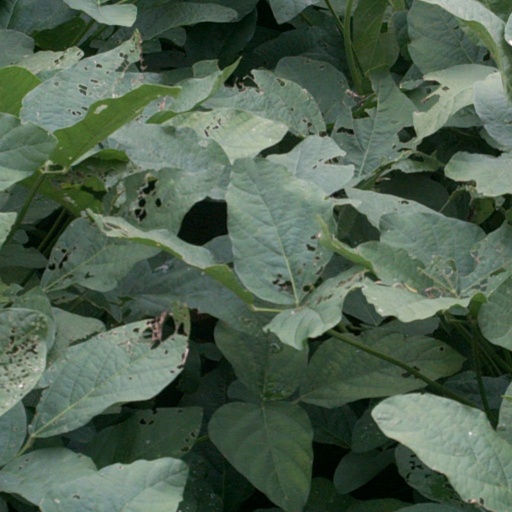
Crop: soybean